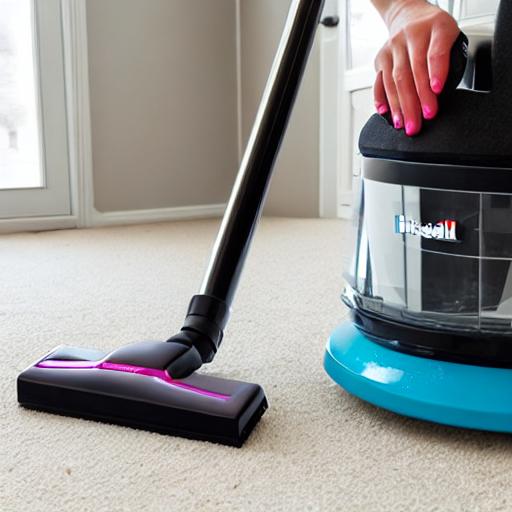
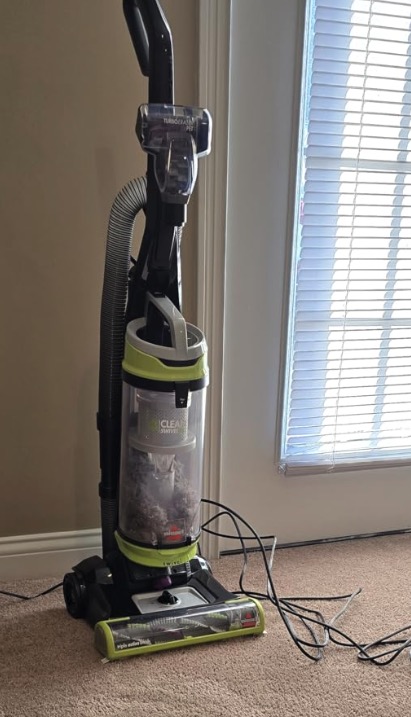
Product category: items_vacuum
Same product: no